Royal Tyrone Fusiliers

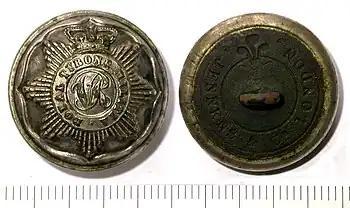
Royal Tyrone Militia button; with the 'VR' cypher it must date between 1837 and 1855 when the Fusiliers title was granted. Excavated in Surrey (Portable Antiquities Scheme, FindID 202506).

After Waterloo there was a long peace. Although officers continued to be commissioned into the militia and ballots might still held, the regiments were rarely assembled for training. The Earl of Caledon provided a large mansion and other buildings at Caledon as HQ and barracks for the permanent staff. The permanent staffs of militia regiments were progressively reduced. For the first reduction, in 1822, the Earl of Caledon selected the senior sergeants who were eligible for a pension, and arranged for the younger corporals and drummers to join the new police force in the Province of Munster. Further reductions were ordered in 1829 and 1835.